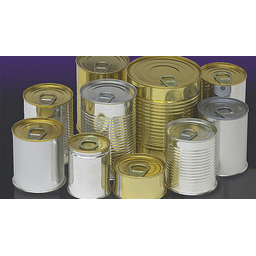
Label: metal